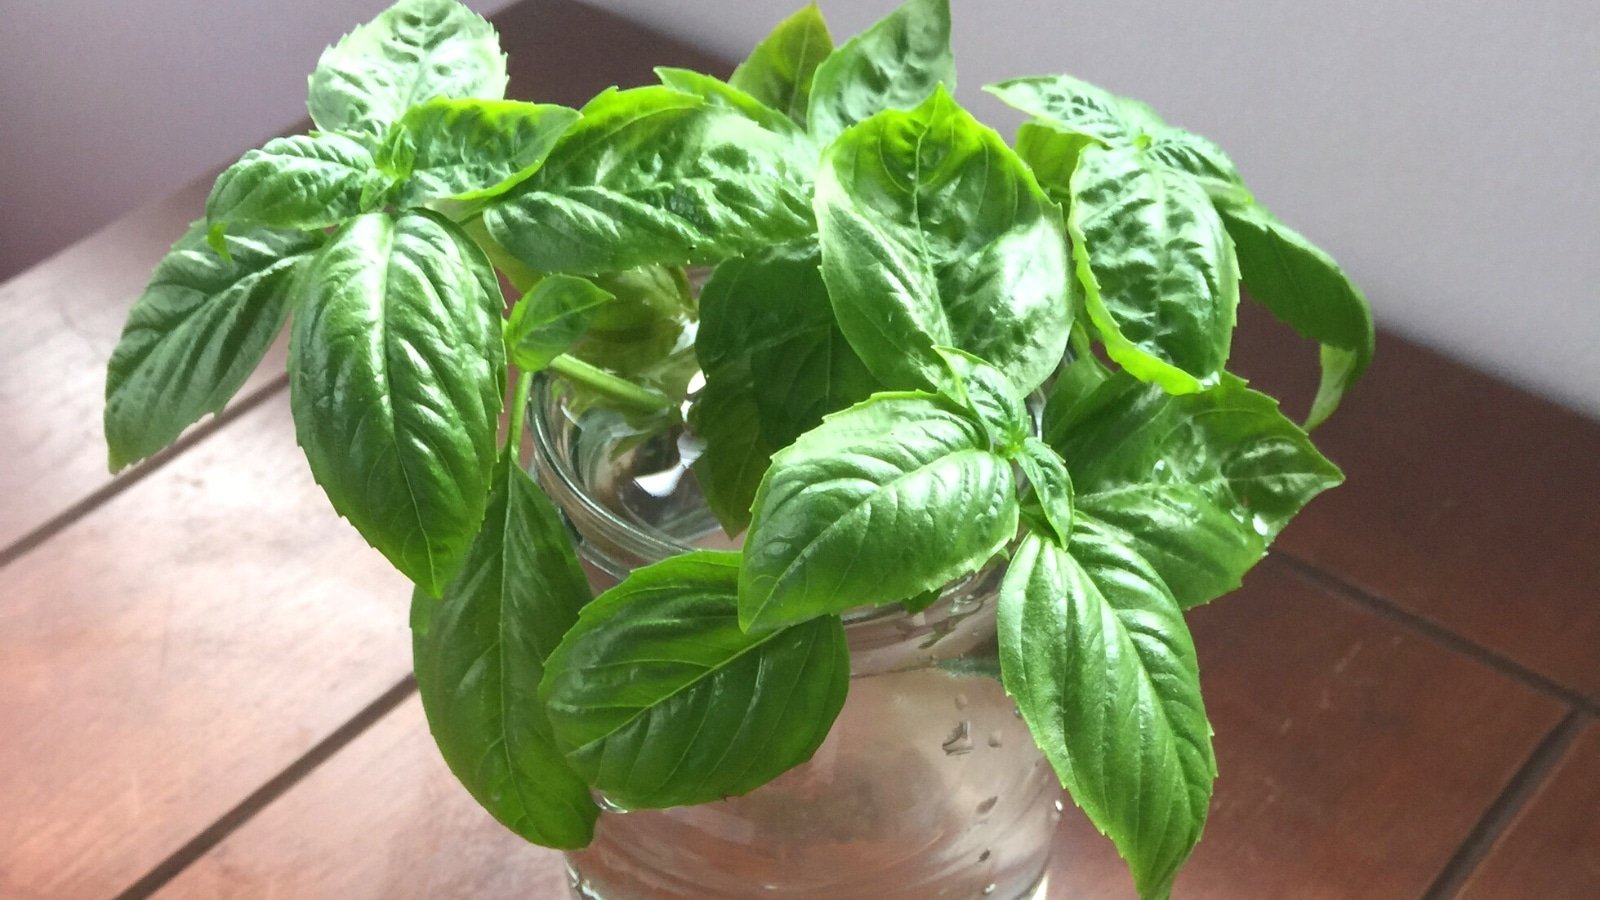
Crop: unknown
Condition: basil